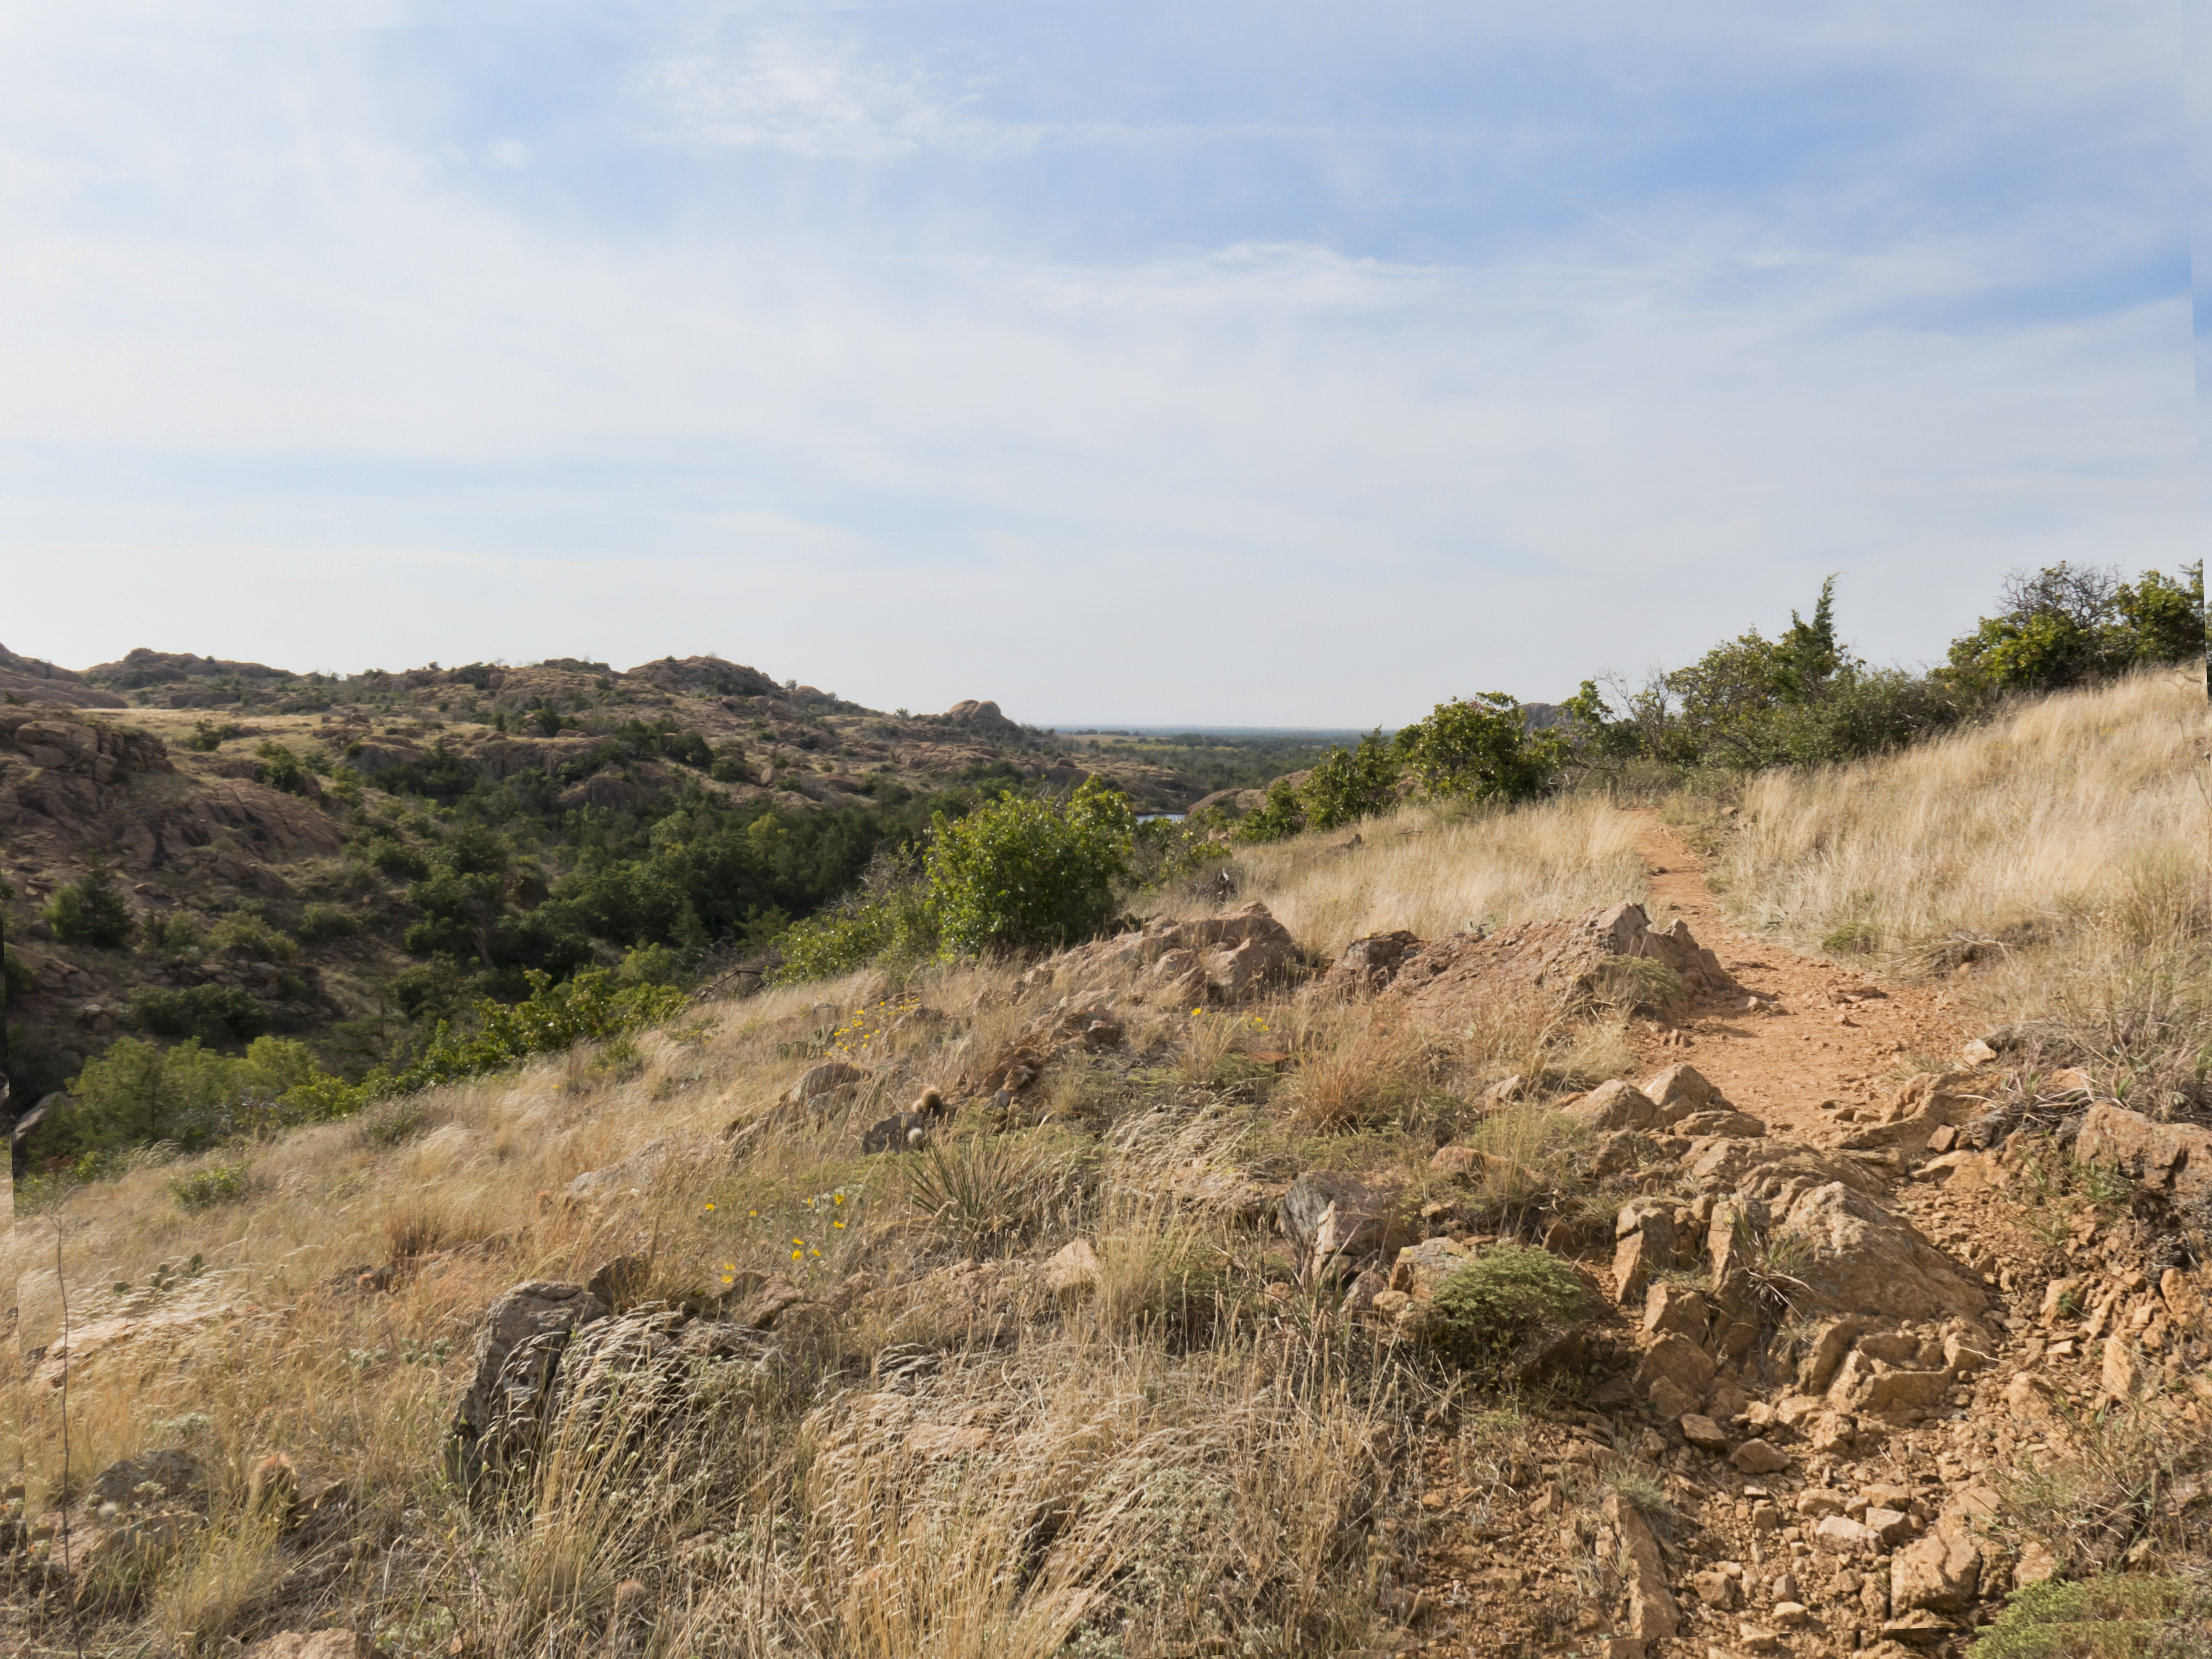
landscape, rock, wilderness, mountain, trail, hill, adventure, cliff, soil, terrain, savanna, ridge, geology, badlands, plateau, oklahoma, ecosystem, larrysmith, wichitamountains, alongthetrail, natural environment